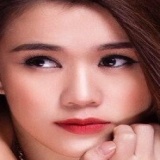
diễn viên Ngọc Thảo